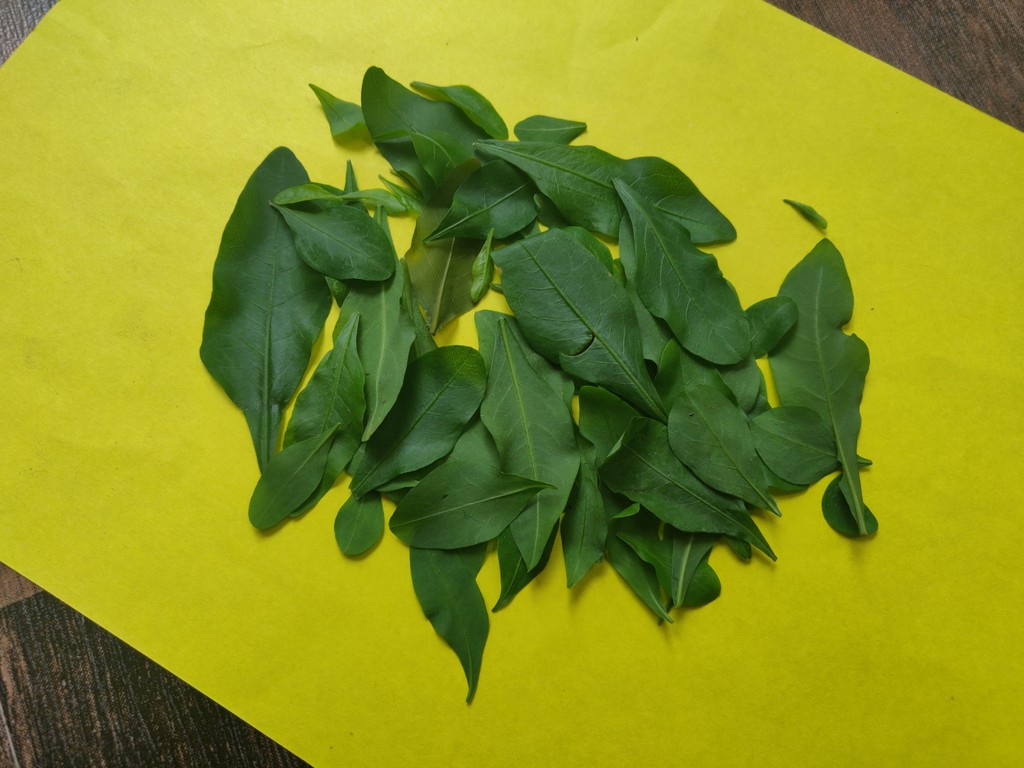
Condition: Healthy
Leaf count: multiple
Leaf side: unknown